Casino (2023 film)

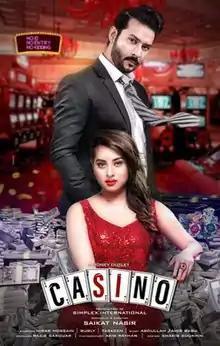
First look

Casino is a Bangladeshi crime thriller action film directed by Saikat Nasir, produced by Rajib Sarwar and distributed by Cimplex International Company, the first production for the company. It stars Nirab, Shabnom Bubly and Taskeen Rahman. Abdullah Zahir Babu and Asad Jaman co-wrote the screenplay. This was Bubly's first movie without starring Shakib Khan. Principal photography of the film begun on 24 November 2019. The film was scheduled to release in summer 2020, but the release was postponed due to the COVID-19 pandemic.